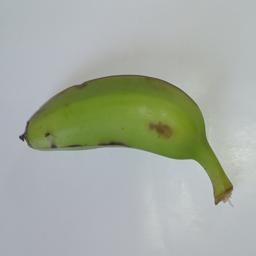
Banana variety: Champa Kola